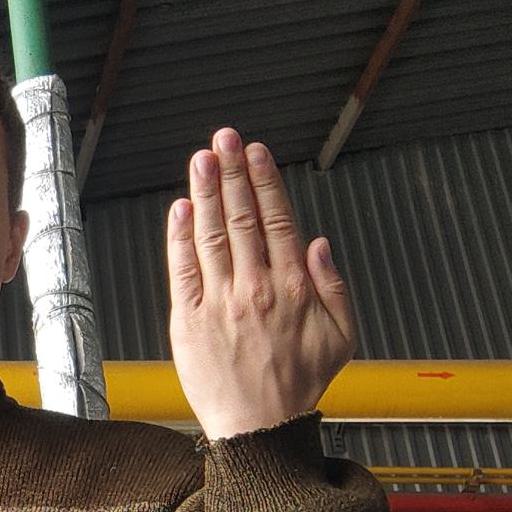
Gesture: stop_inverted